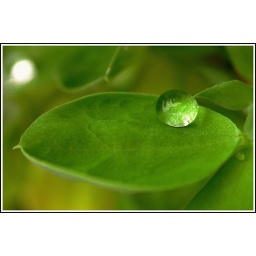
A little jewel in a green bowl ....